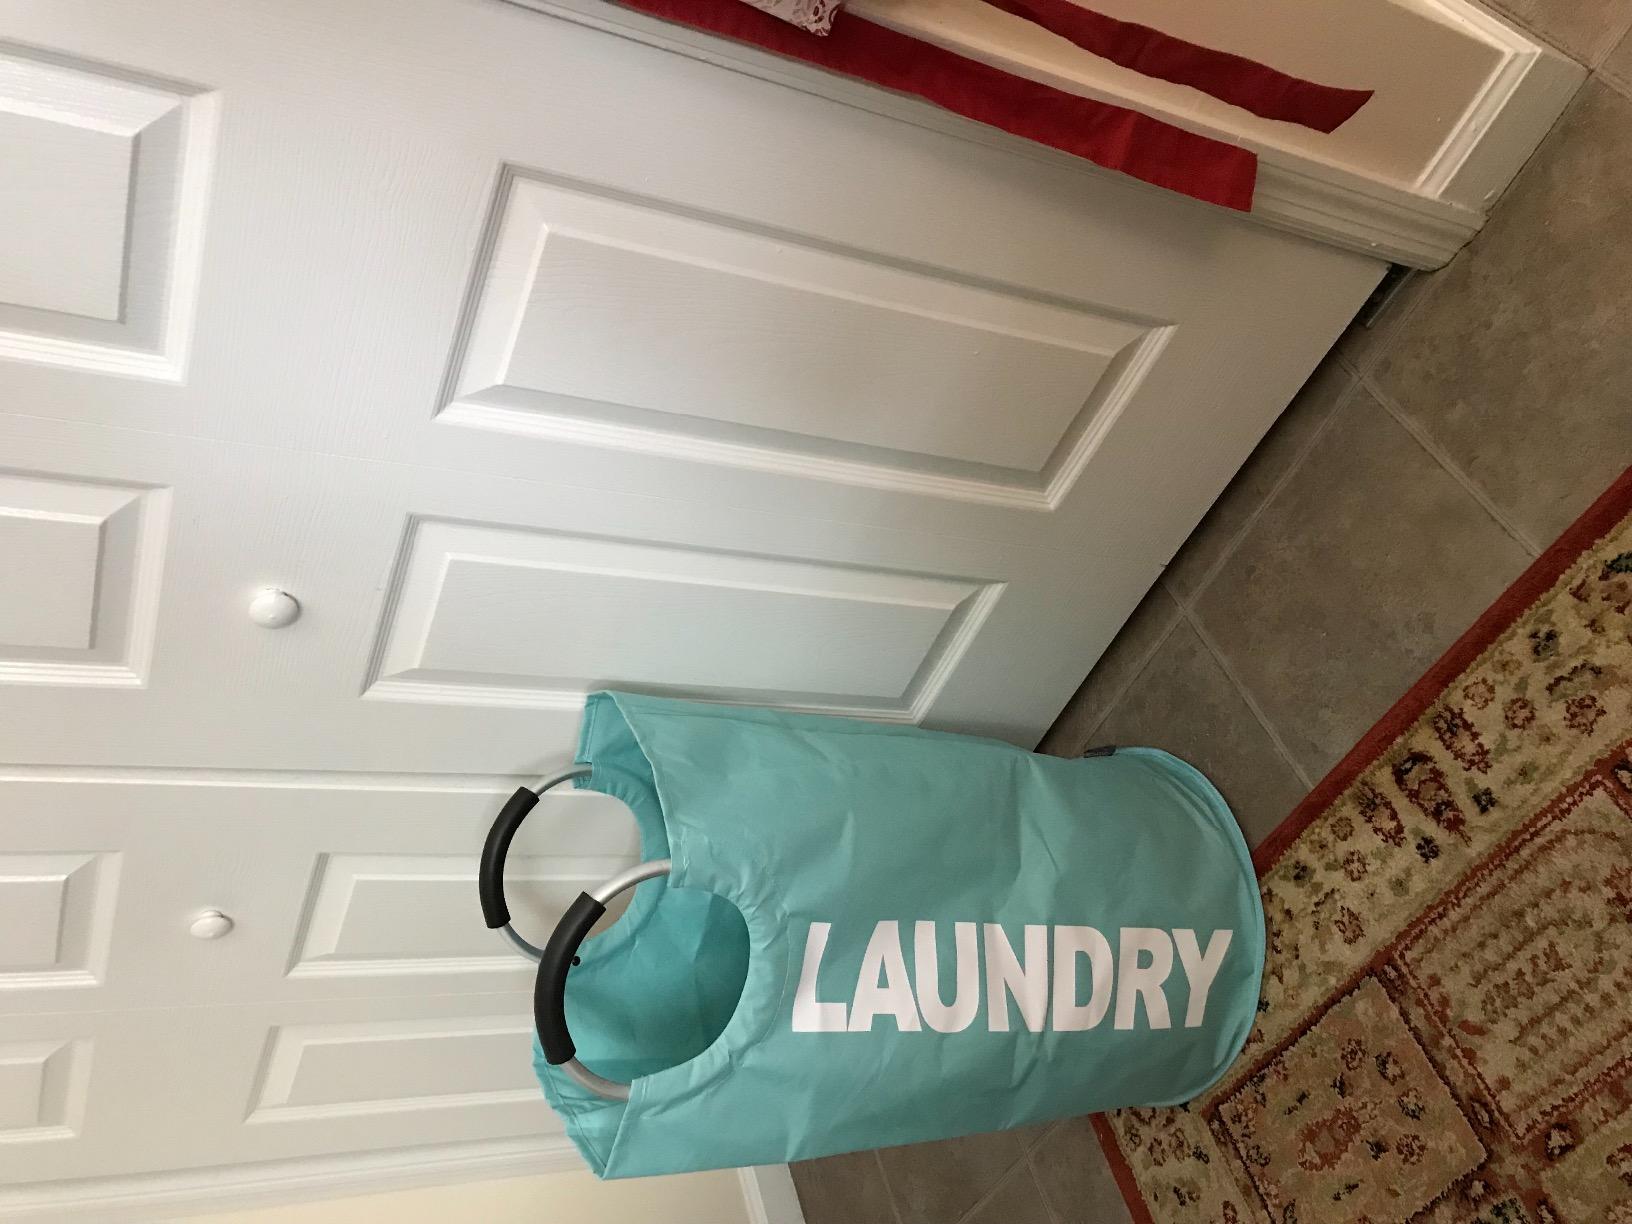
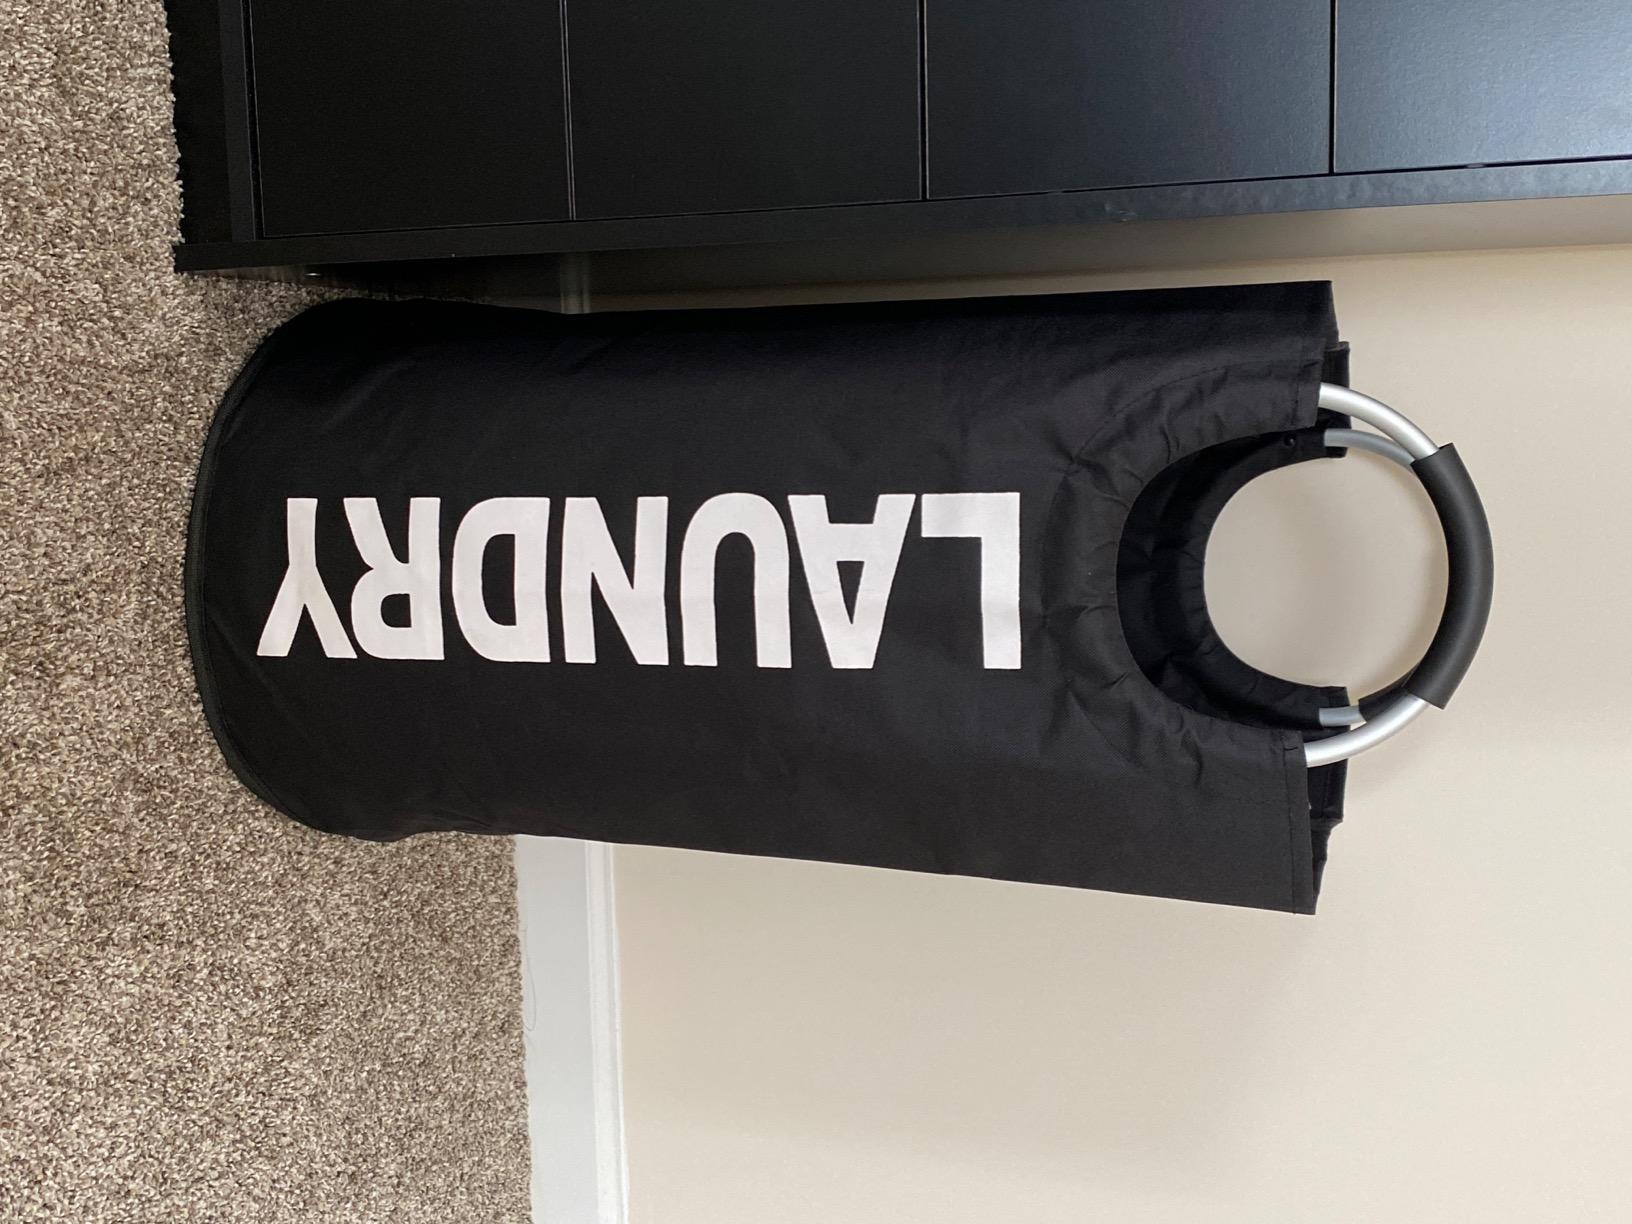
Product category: items_hamper
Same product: no